Howard C. Hillegas

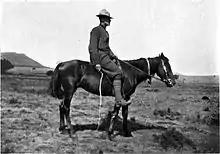
Howard Hillegas, Second Boer War.

Howard Clement Hillegas (December 30, 1872 – January 29, 1918) was an American author, newspaper correspondent, and newspaper editor. Hillegas traveled to South Africa as a correspondent for the "New York World" to cover the Second Boer War.